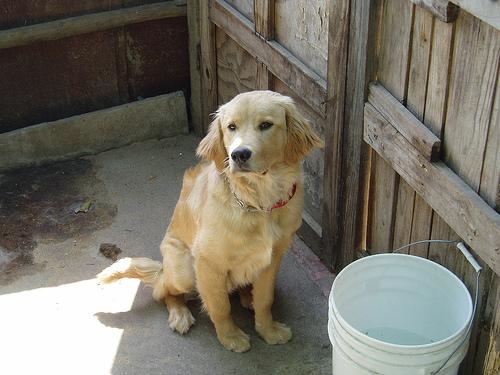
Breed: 5355-n000126-golden_retriever